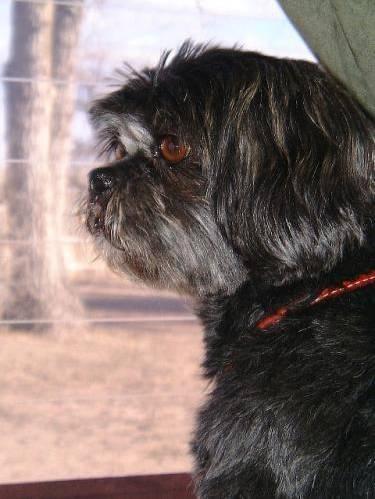
dog